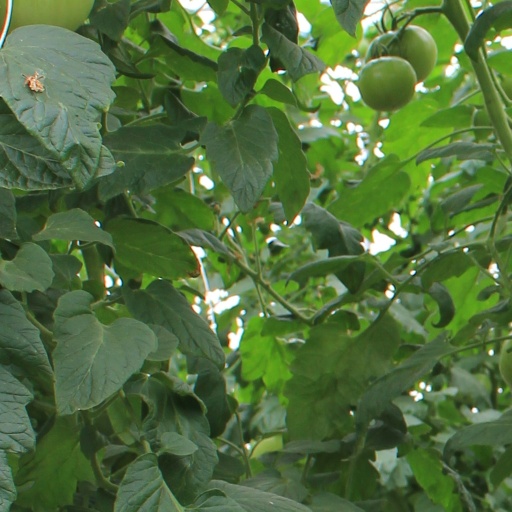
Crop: tomato